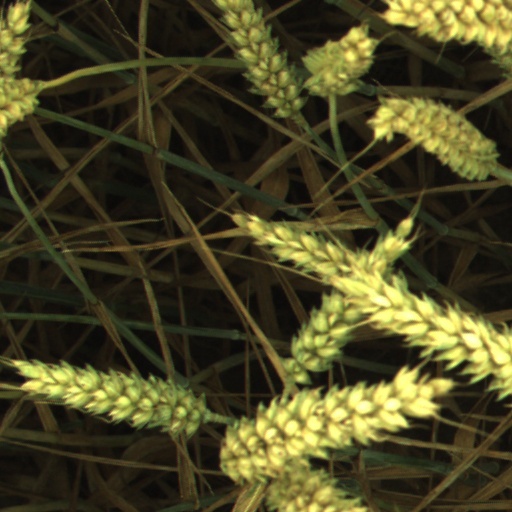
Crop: wheat